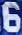
Number: 6